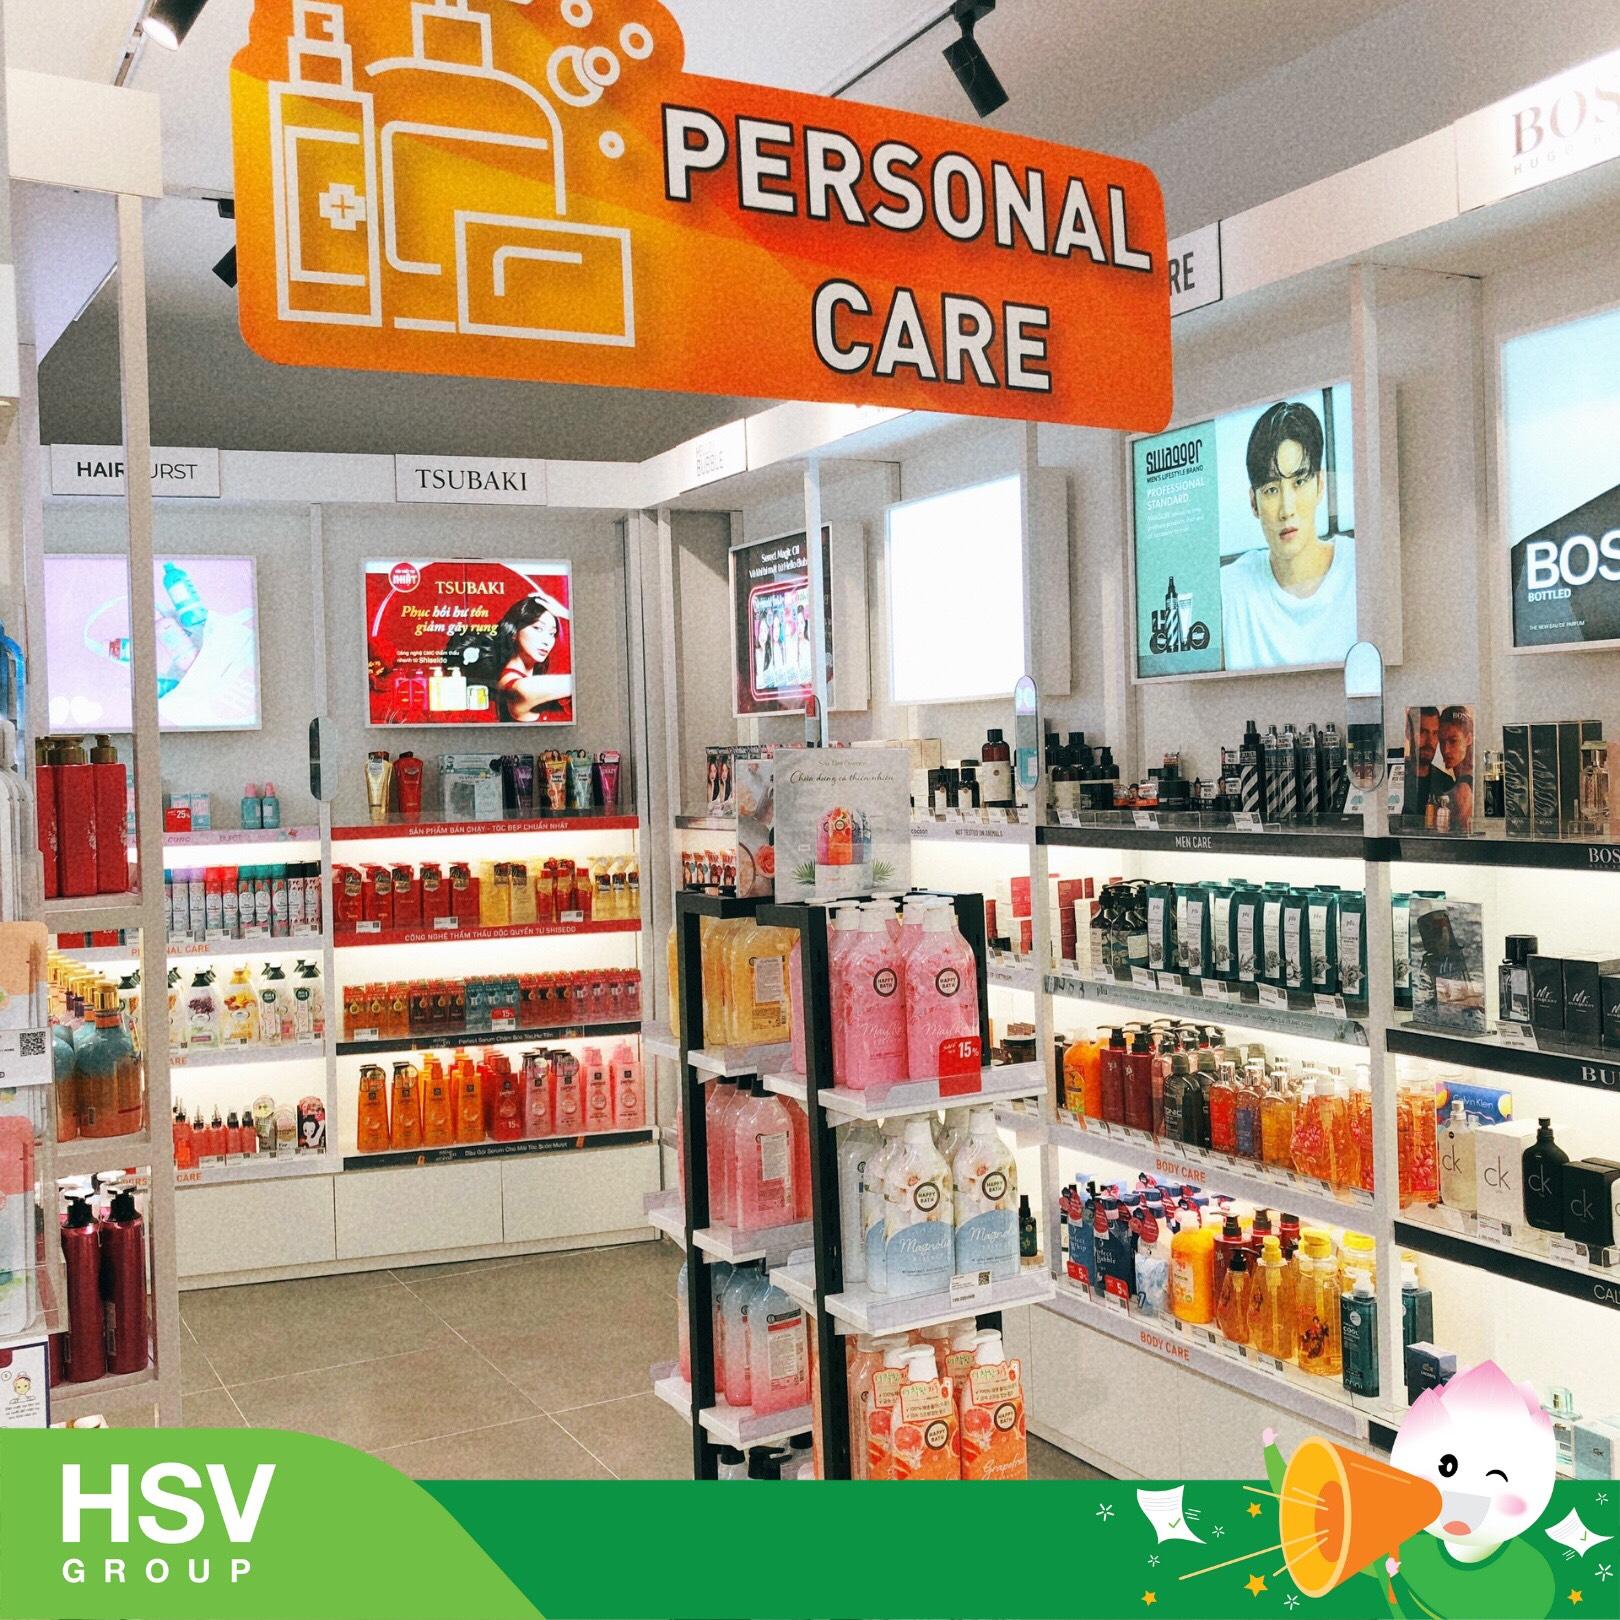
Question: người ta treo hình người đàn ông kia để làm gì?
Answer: người ta treo hình người đàn ông kia để quảng cáo cho sản phẩm của họ